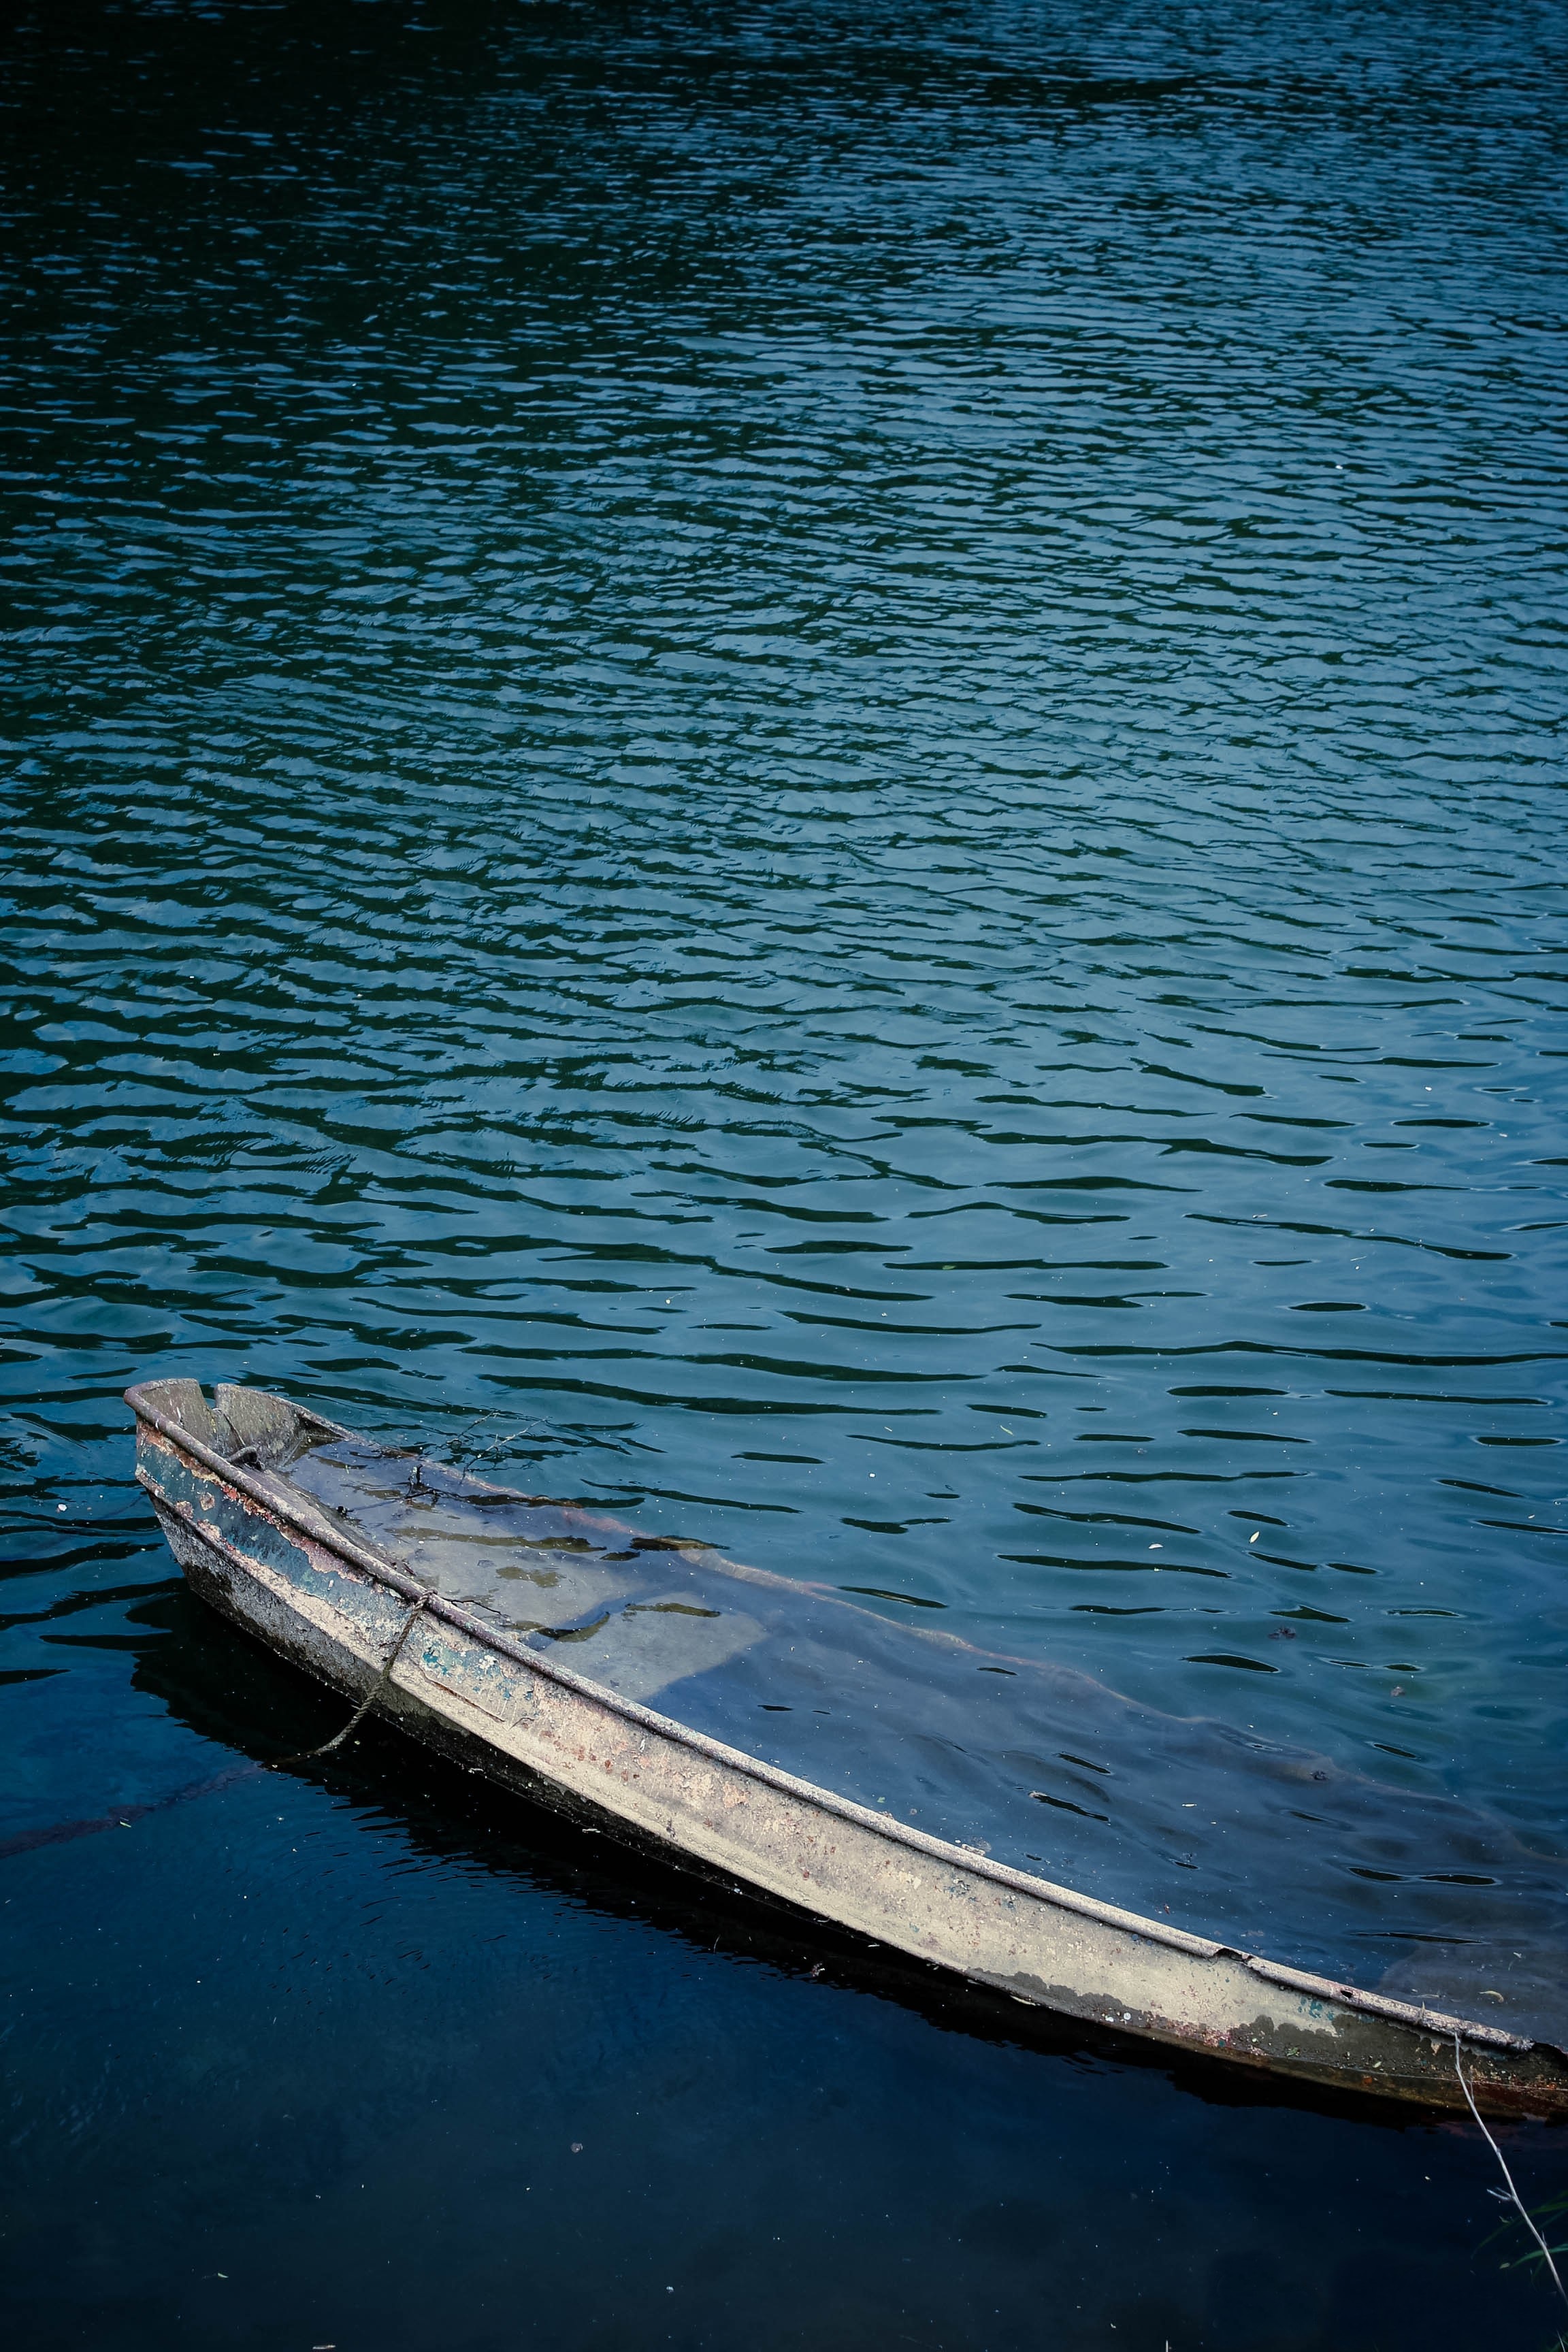
sea, coast, water, ocean, horizon, boat, sunlight, shore, wave, river, france, reflection, vehicle, bay, blue, watercraft, wind wave, watercraft rowing